Contemporary Latin

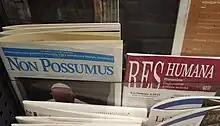
Latin-titled publications in a store in Warsaw, Poland.

A substantial group of institutions (particularly in Europe, but also in North and South America) has emerged to support the use of Latin as a spoken language.